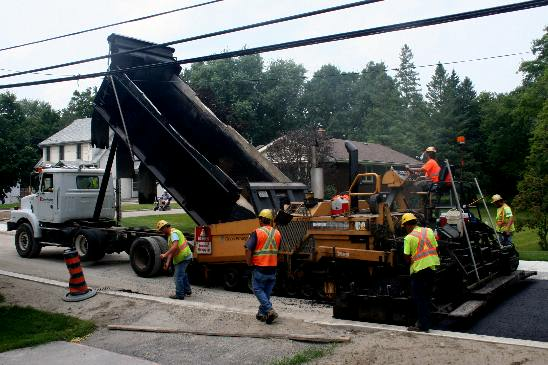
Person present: No